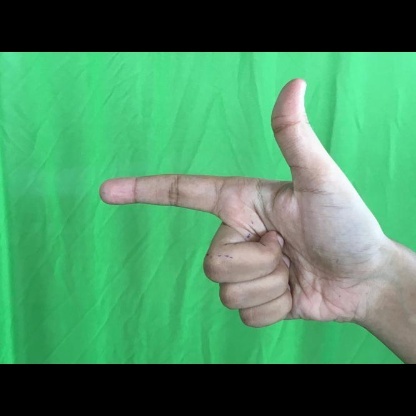
Mudra: Chandrakala